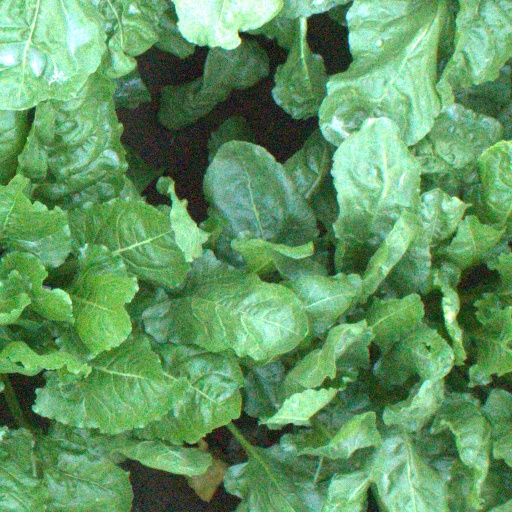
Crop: sugar beet